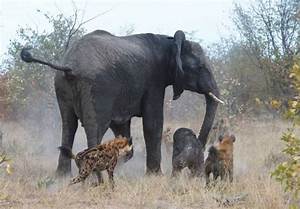
Label: elephant